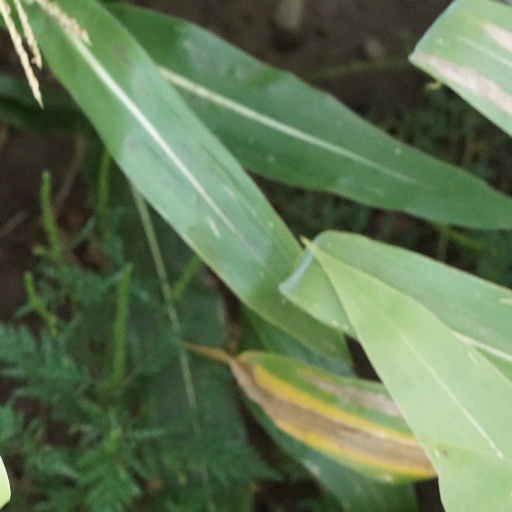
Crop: maize; corn